Rahu

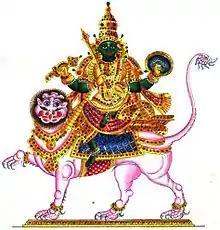
Depiction of Rahu from the 1842 book "The Complete Hindoo Pantheon" by E. A. Rodrigues

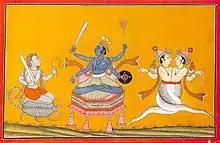
"The Planet Rahu and other Astral Figures", painting by the Mahesh of Chamba (fl. c. 1730 - 1770). Rietberg Museum

Rāhu (Sanskrit: राहु) is one of the nine major celestial bodies (navagraha) in Hindu texts and the king of meteors. It represents the ascension of the Moon in its precessional orbit around the Earth, also referred to as the north lunar node, and along with Ketu, is a "shadow planet" that causes eclipses. Despite having no physical existence, Rahu has been allocated the status of the planet by ancient seers owing to its strong influence in astrology.